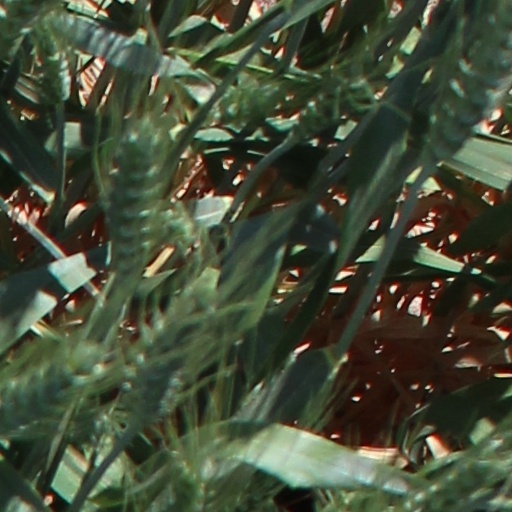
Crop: wheat